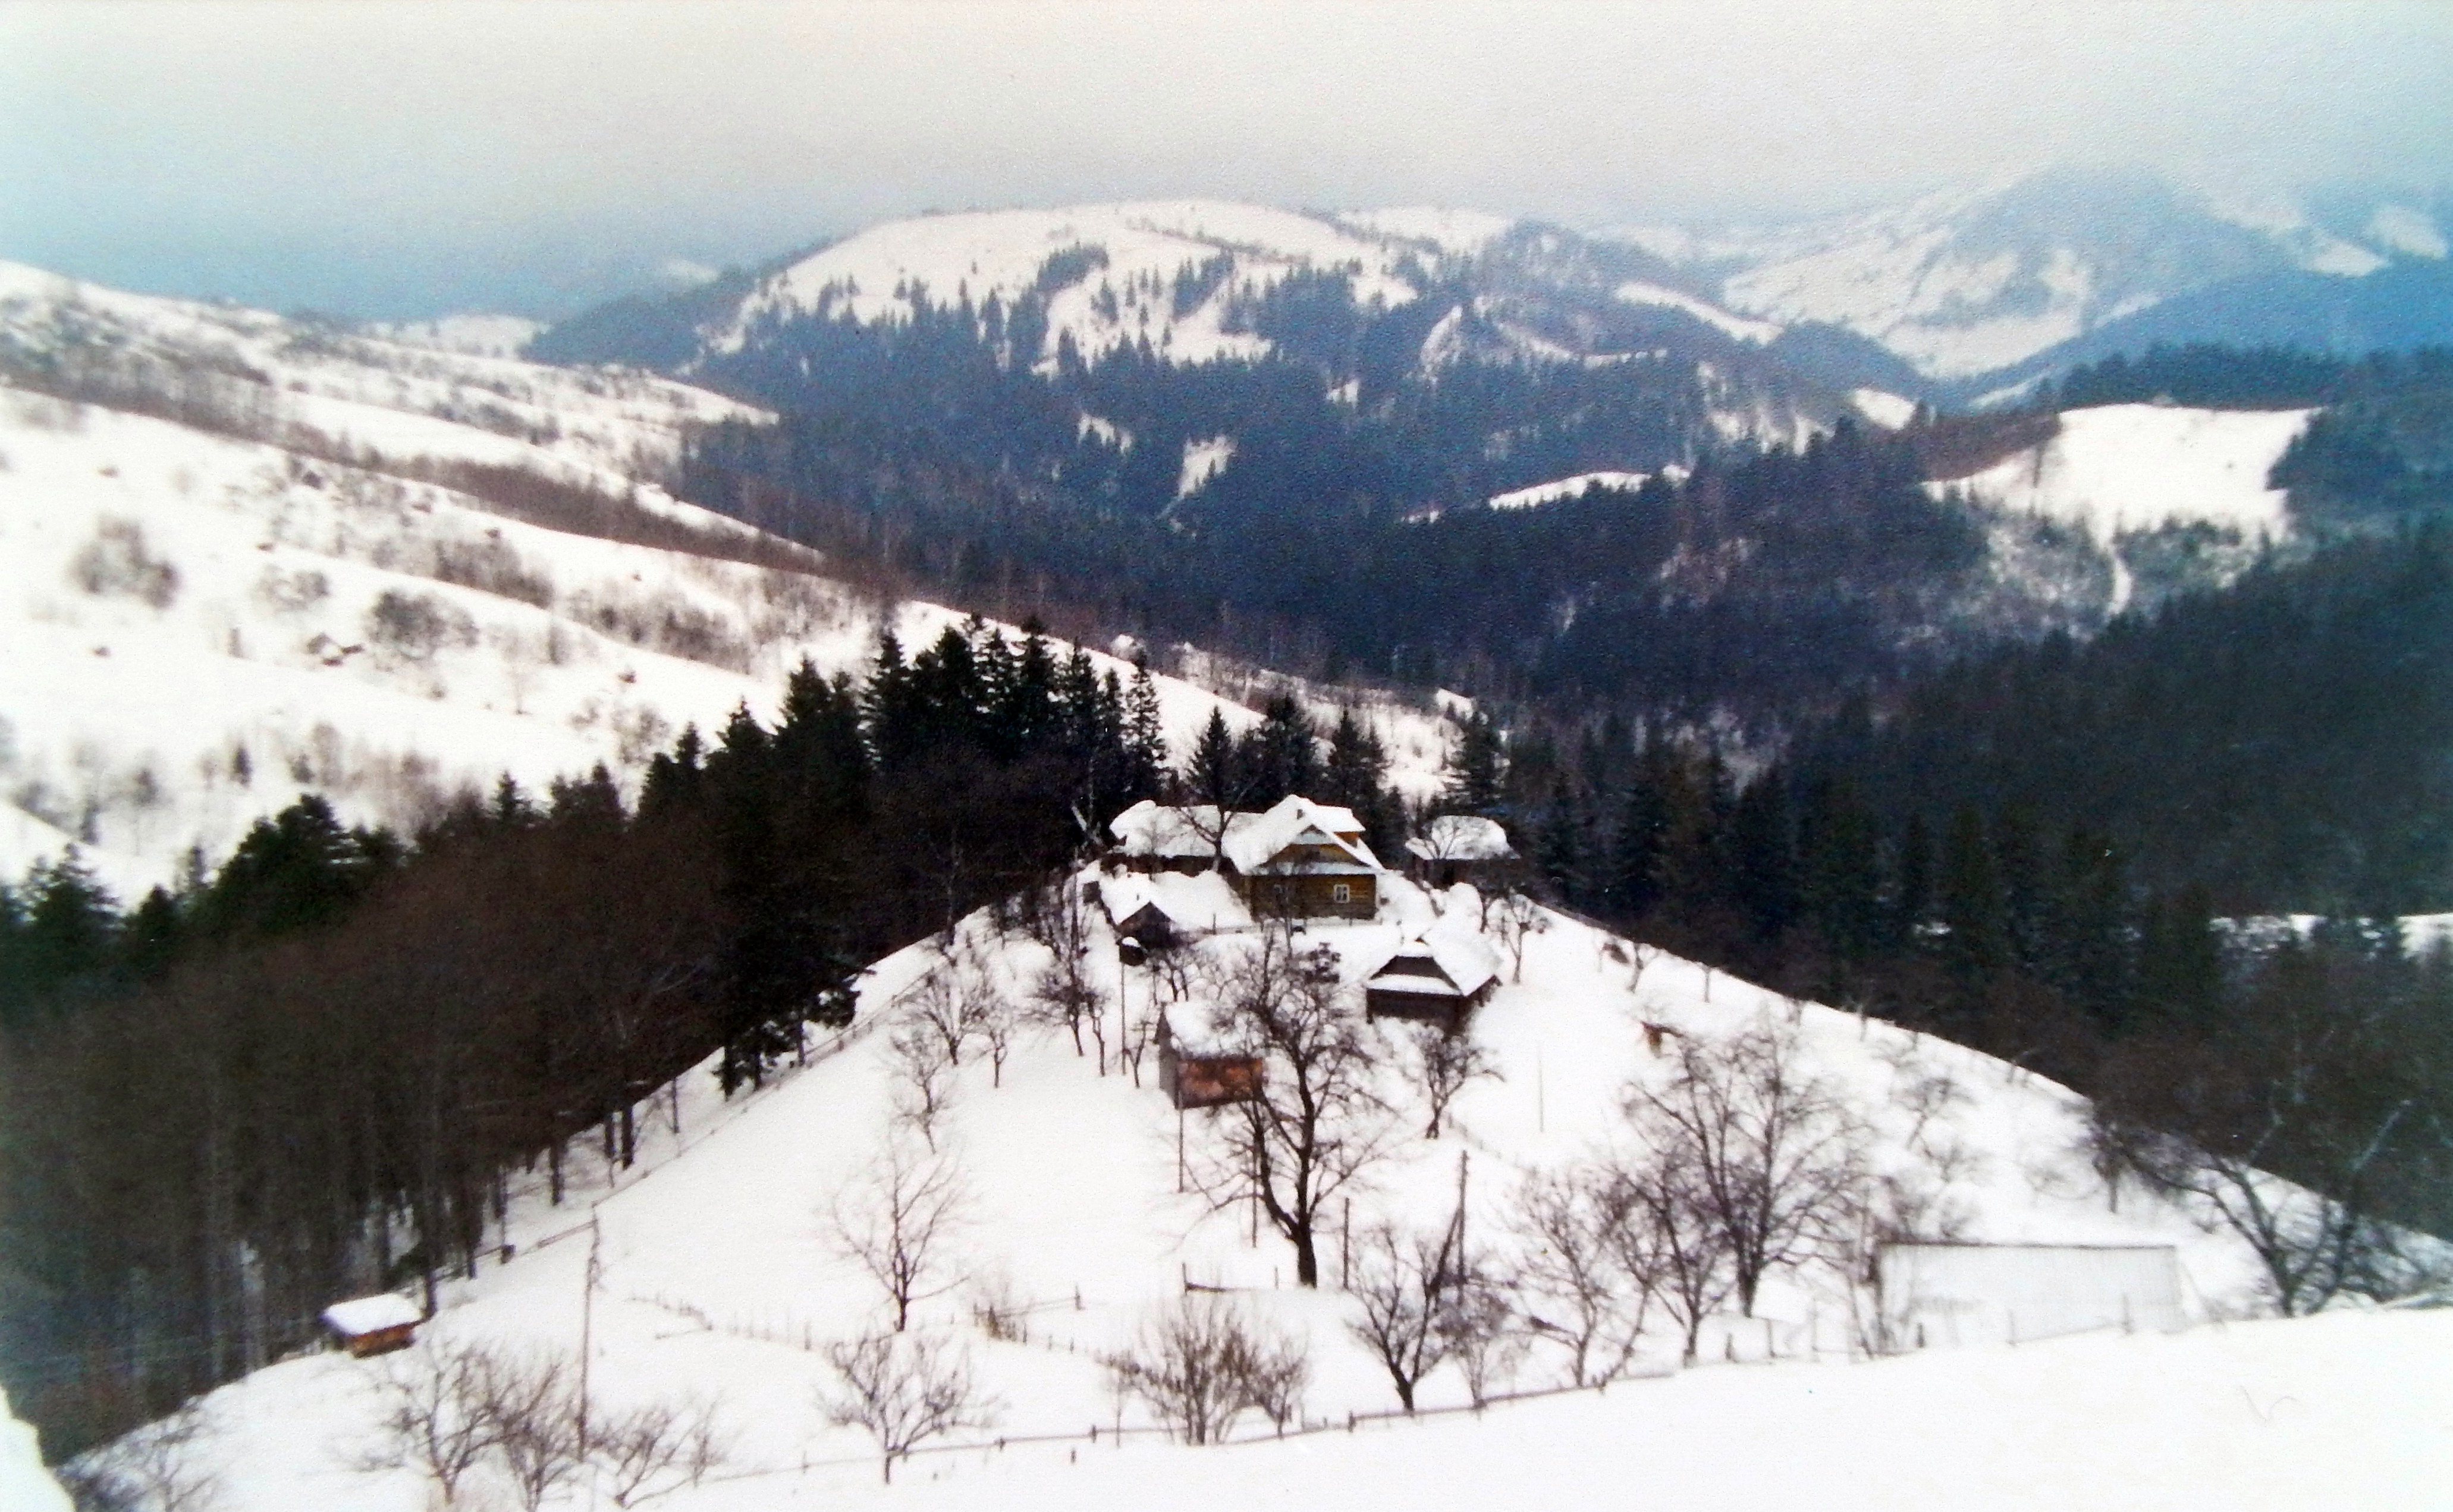
wooden, old, mountain, mountains, beautiful, building, landscape, nature, house, green, summer, architecture, background, view, traditional, rural, roof, pastureland, blue, sky, travel, season, winter, mountainous landforms, snow, ridge, mountain range, geological phenomenon, tree, piste, massif, terrain, hill station, alps, hill, glacial landform, mount scenery, valley, freezing, summit, fell